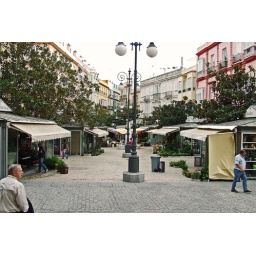
This was a flower market in the Plaza de Libertad.